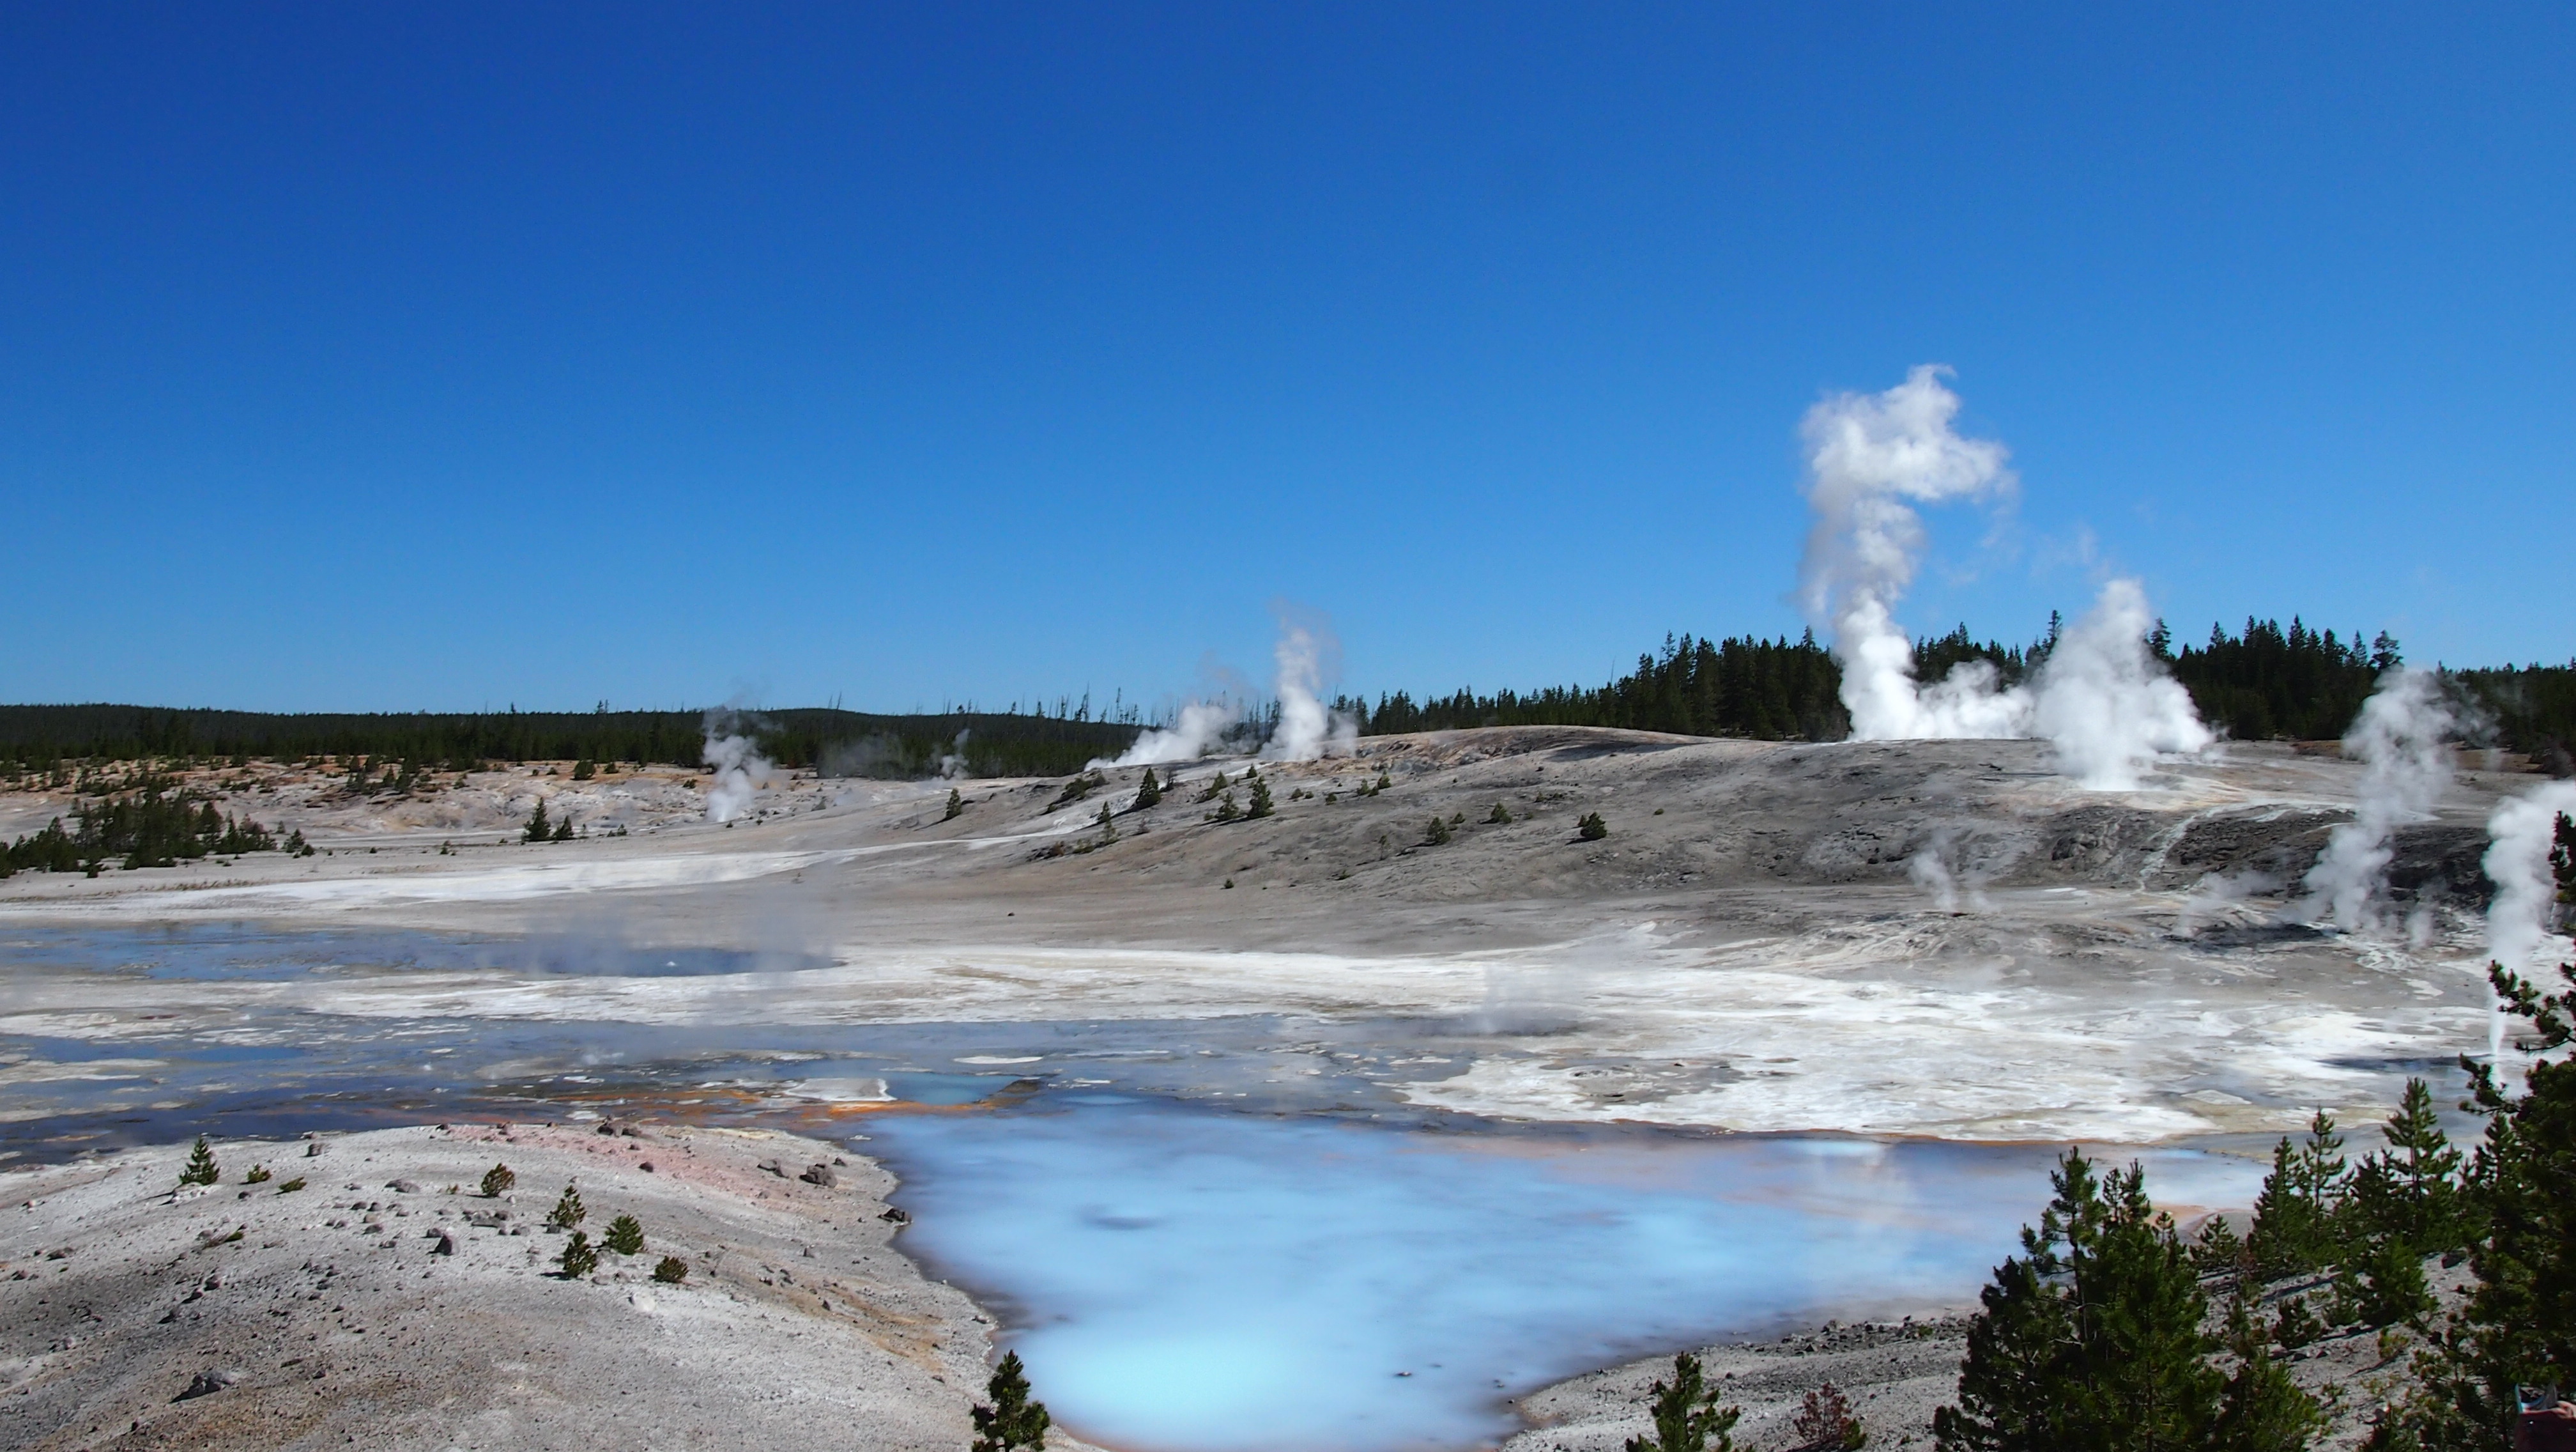
nature, spring, body of water, yellowstone, creativecommons, animals, plateau, geyser, bison, water feature, epm1, gysers, landform, geographical feature